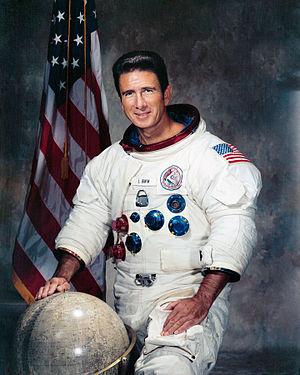
Douze astronautes ont marché sur la Lune, tous américains.
Février
James Benson Irwin, né le 17 mars 1930 à Pittsburgh, Pennsylvanie, et mort le 8 août 1991 à Glenwood Springs, Colorado, est un astronaute américain. Pilote du module lunaire lors de la mission Apollo 15, en 1971, il est le huitième des douze hommes ayant foulé le sol lunaire à ce jour.